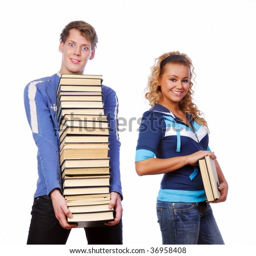
funny students holding the heap of books